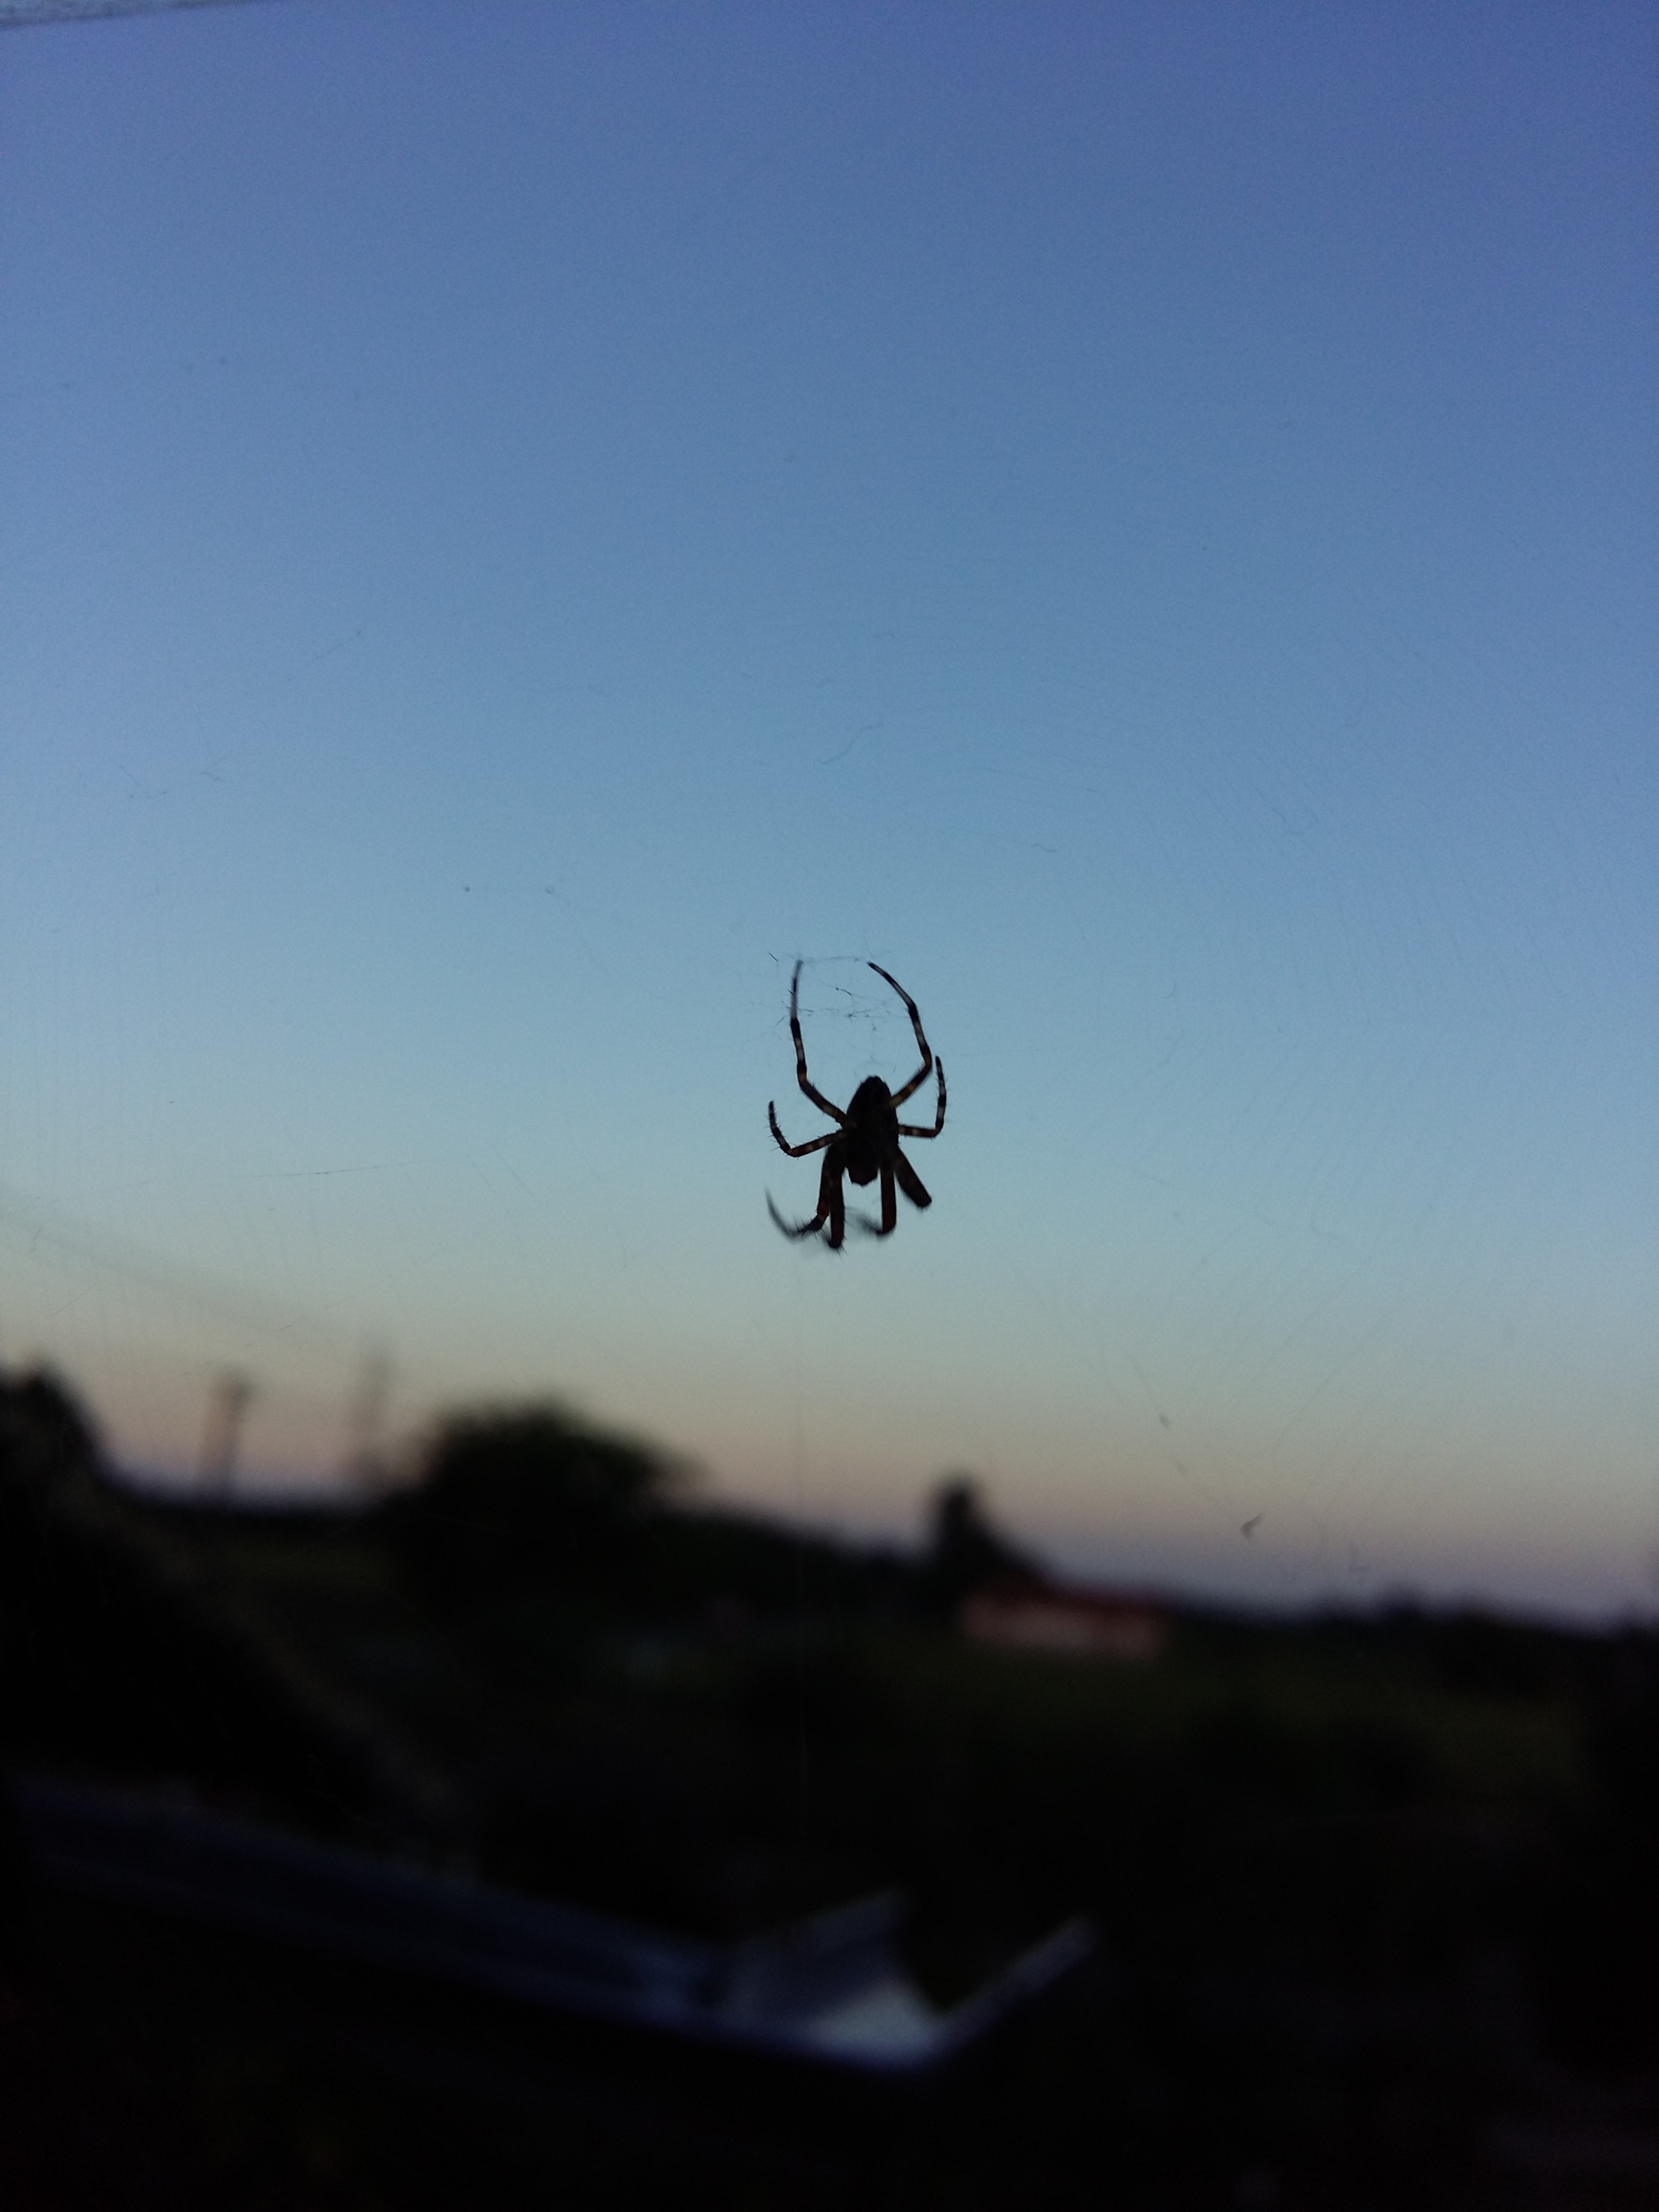
sky, sunrise, sunset, web, vehicle, flight, extreme sport, spider, sports, beetle, morning light, atmosphere of earth, windsports